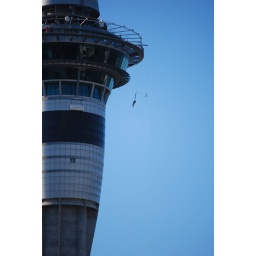
Some brave person jumping off the skytower in Auckland!